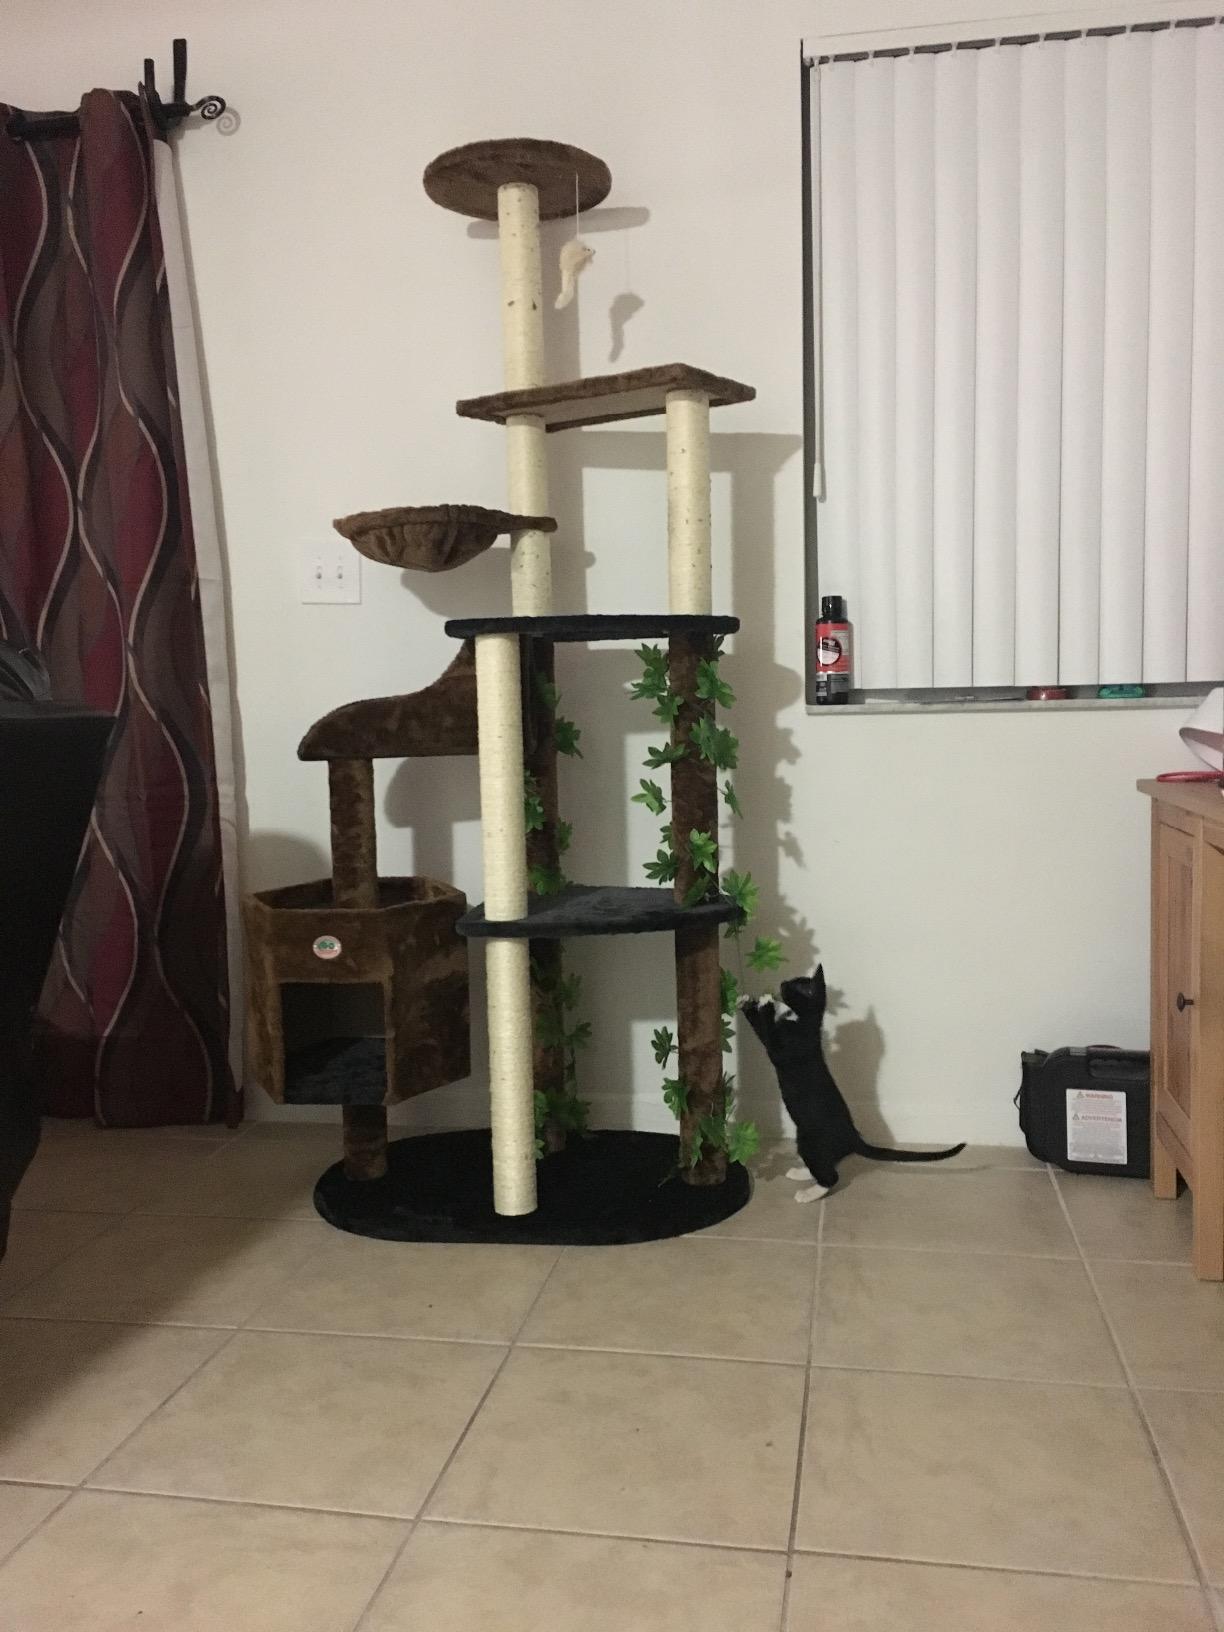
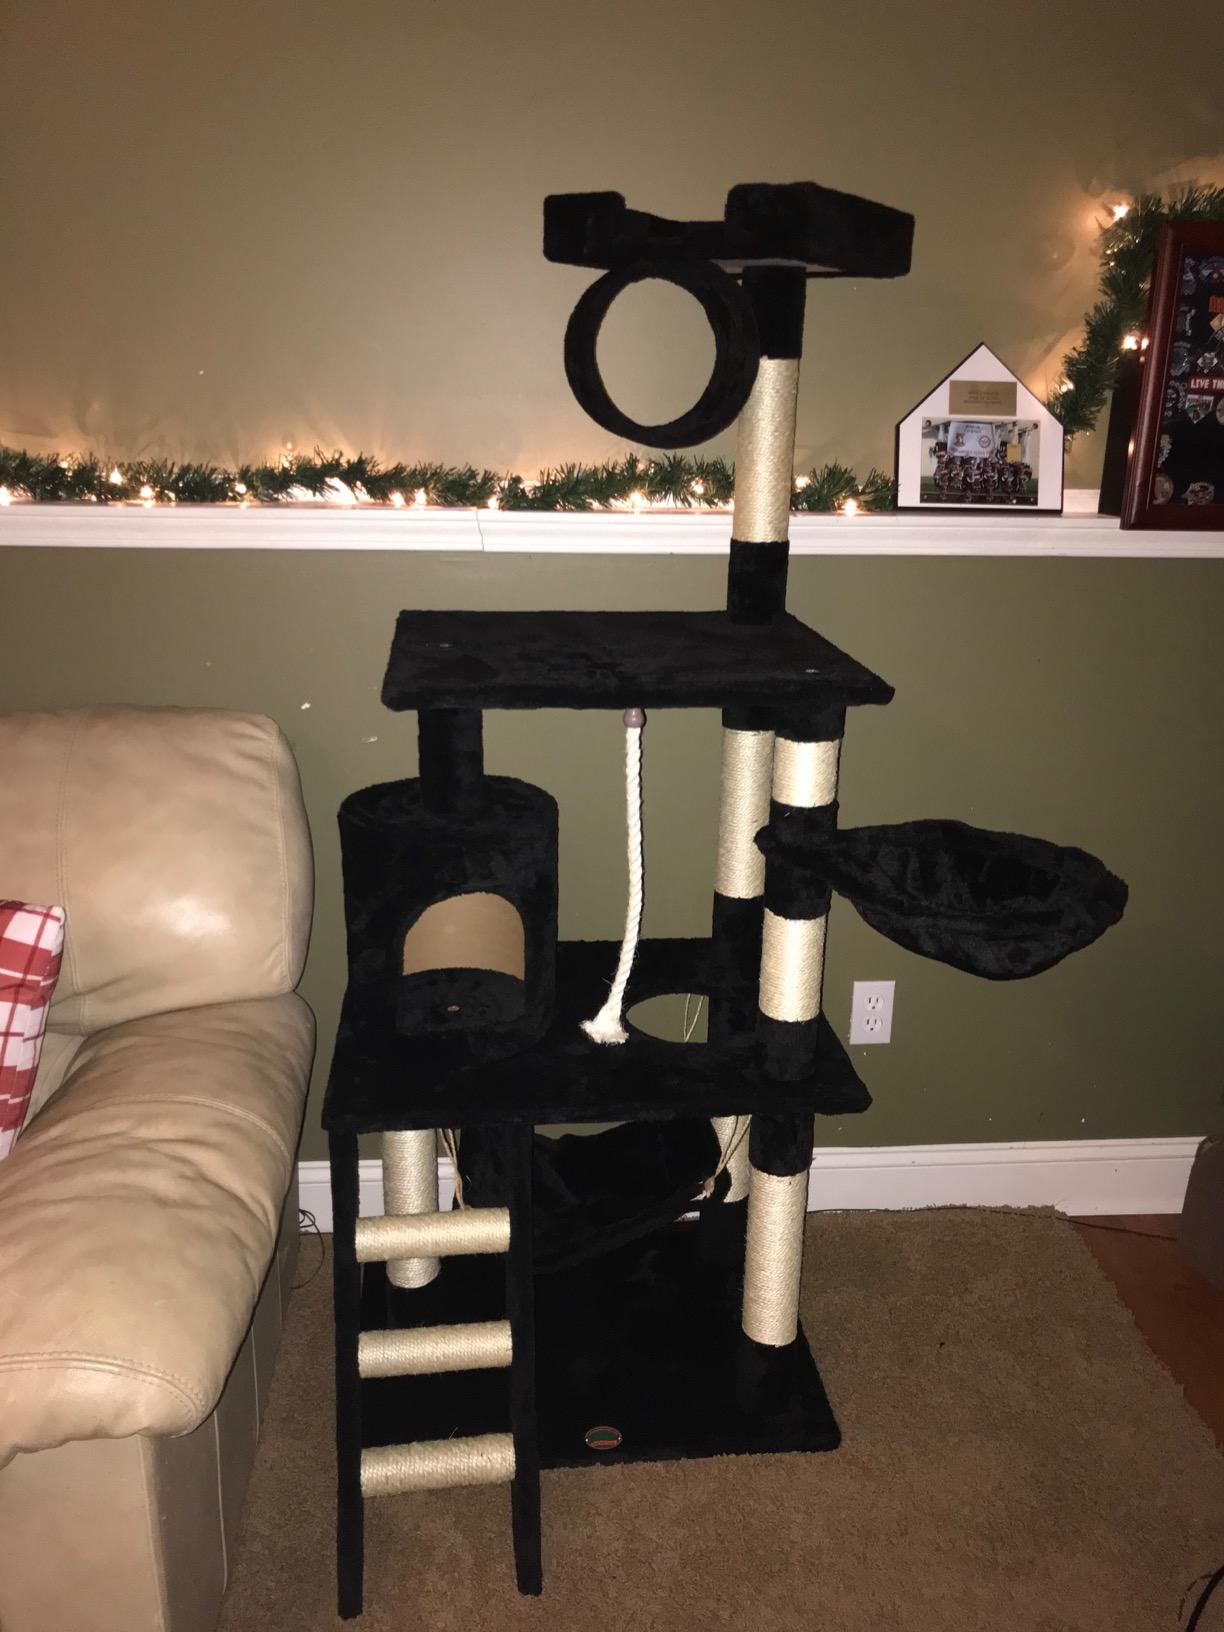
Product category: items_cat tree
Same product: no